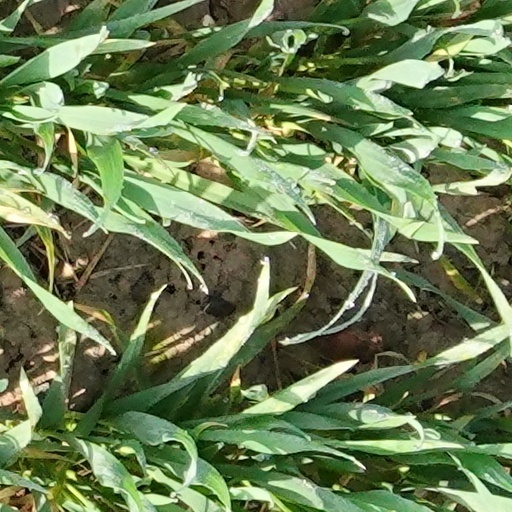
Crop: wheat